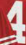
Number: 4